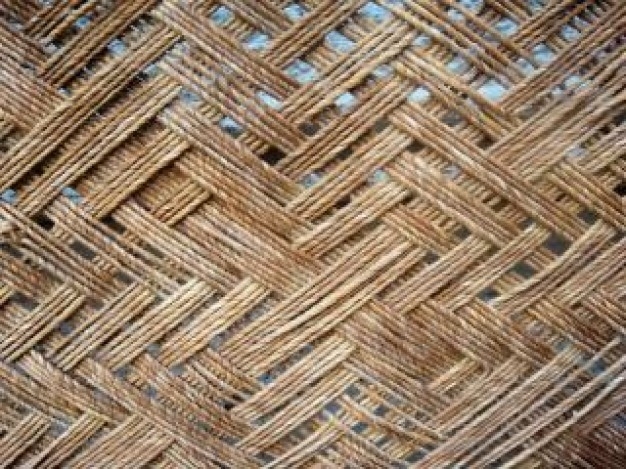
Texture: zigzagged